Royal Australian Mint

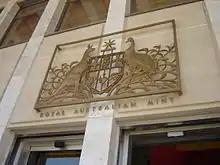
The gold coat of arms of Australia is featured above the entrance to the Royal Australian Mint. It was produced by E. S. Clementson Pty Ltd for £500.

Planning for the mint started in 1959 when it was proposed to move the Melbourne branch of the Royal Mint to Canberra, with a large site in the Canberra suburb of Deakin chosen. The Chief Designing Architect in the Commonwealth Department of Works, Richard Ure, was responsible for the International style design of the mint. It was officially opened by The Duke of Edinburgh on 22 February 1965, coinciding with the introduction of the Australian decimal currency on 14 February 1966. The mint project cost £4.5 million, with Prime Minister Harold Holt noting at the official opening: "We believe that, not only have we achieved a gracious and dignified building in a national setting, but we have a mint also which incorporates the best equipment and most modern minting techniques." The main administration building was constructed by Civil and Civic, while the process building was completed by E. S. Clementson Pty Ltd.